2BiC

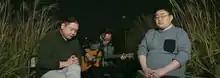

2BiC (short for To Be Continued) is a South Korean duo formed by Nextar Entertainment in Seoul, South Korea. They debuted on March 14, 2012, with "Made Yet Another Woman Cry".